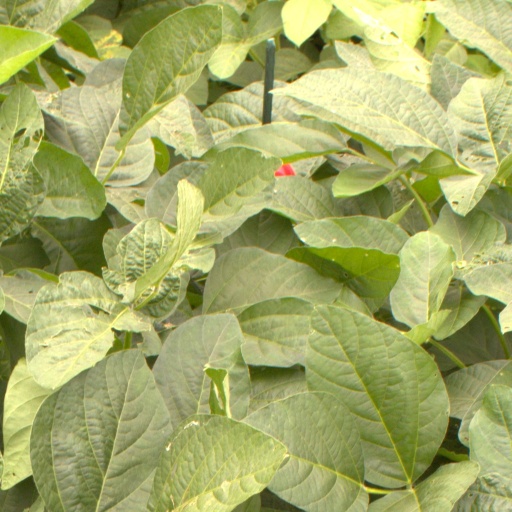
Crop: soybean